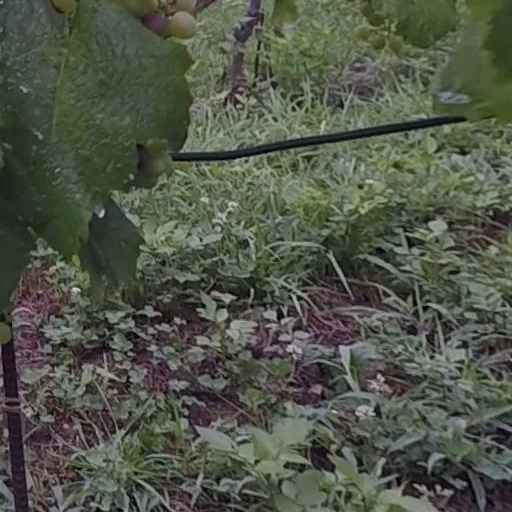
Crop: grape